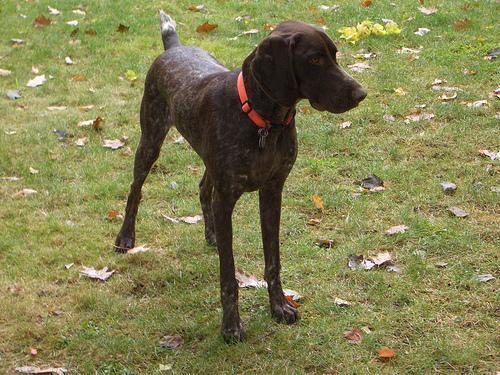
German_short-haired_pointer